W. A. Hewitt

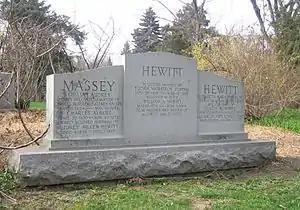
Large grey granite monument with three sections engraved with names of Hewitt and Massey family members

While reporting on horse racing, Hewitt made frequent visits to Ontario Jockey Club secretary W. P. Fraser, who appointed him patrol judge at Woodbine Race Course in 1905. Hewitt became steward at the Thorncliffe Park Raceway in 1917, then later at the Devonshire Raceway and Kenilworth Park Racetrack in Windsor, and at Stamford Park in Niagara Falls. Hewitt and his son Foster called the first horse race broadcast on radio, the King's Plate in 1925. Hewitt was a steward of the Incorporated Canadian Racing Association for 31 years, and was named the chief steward in 1937, after many years as the assistant steward.